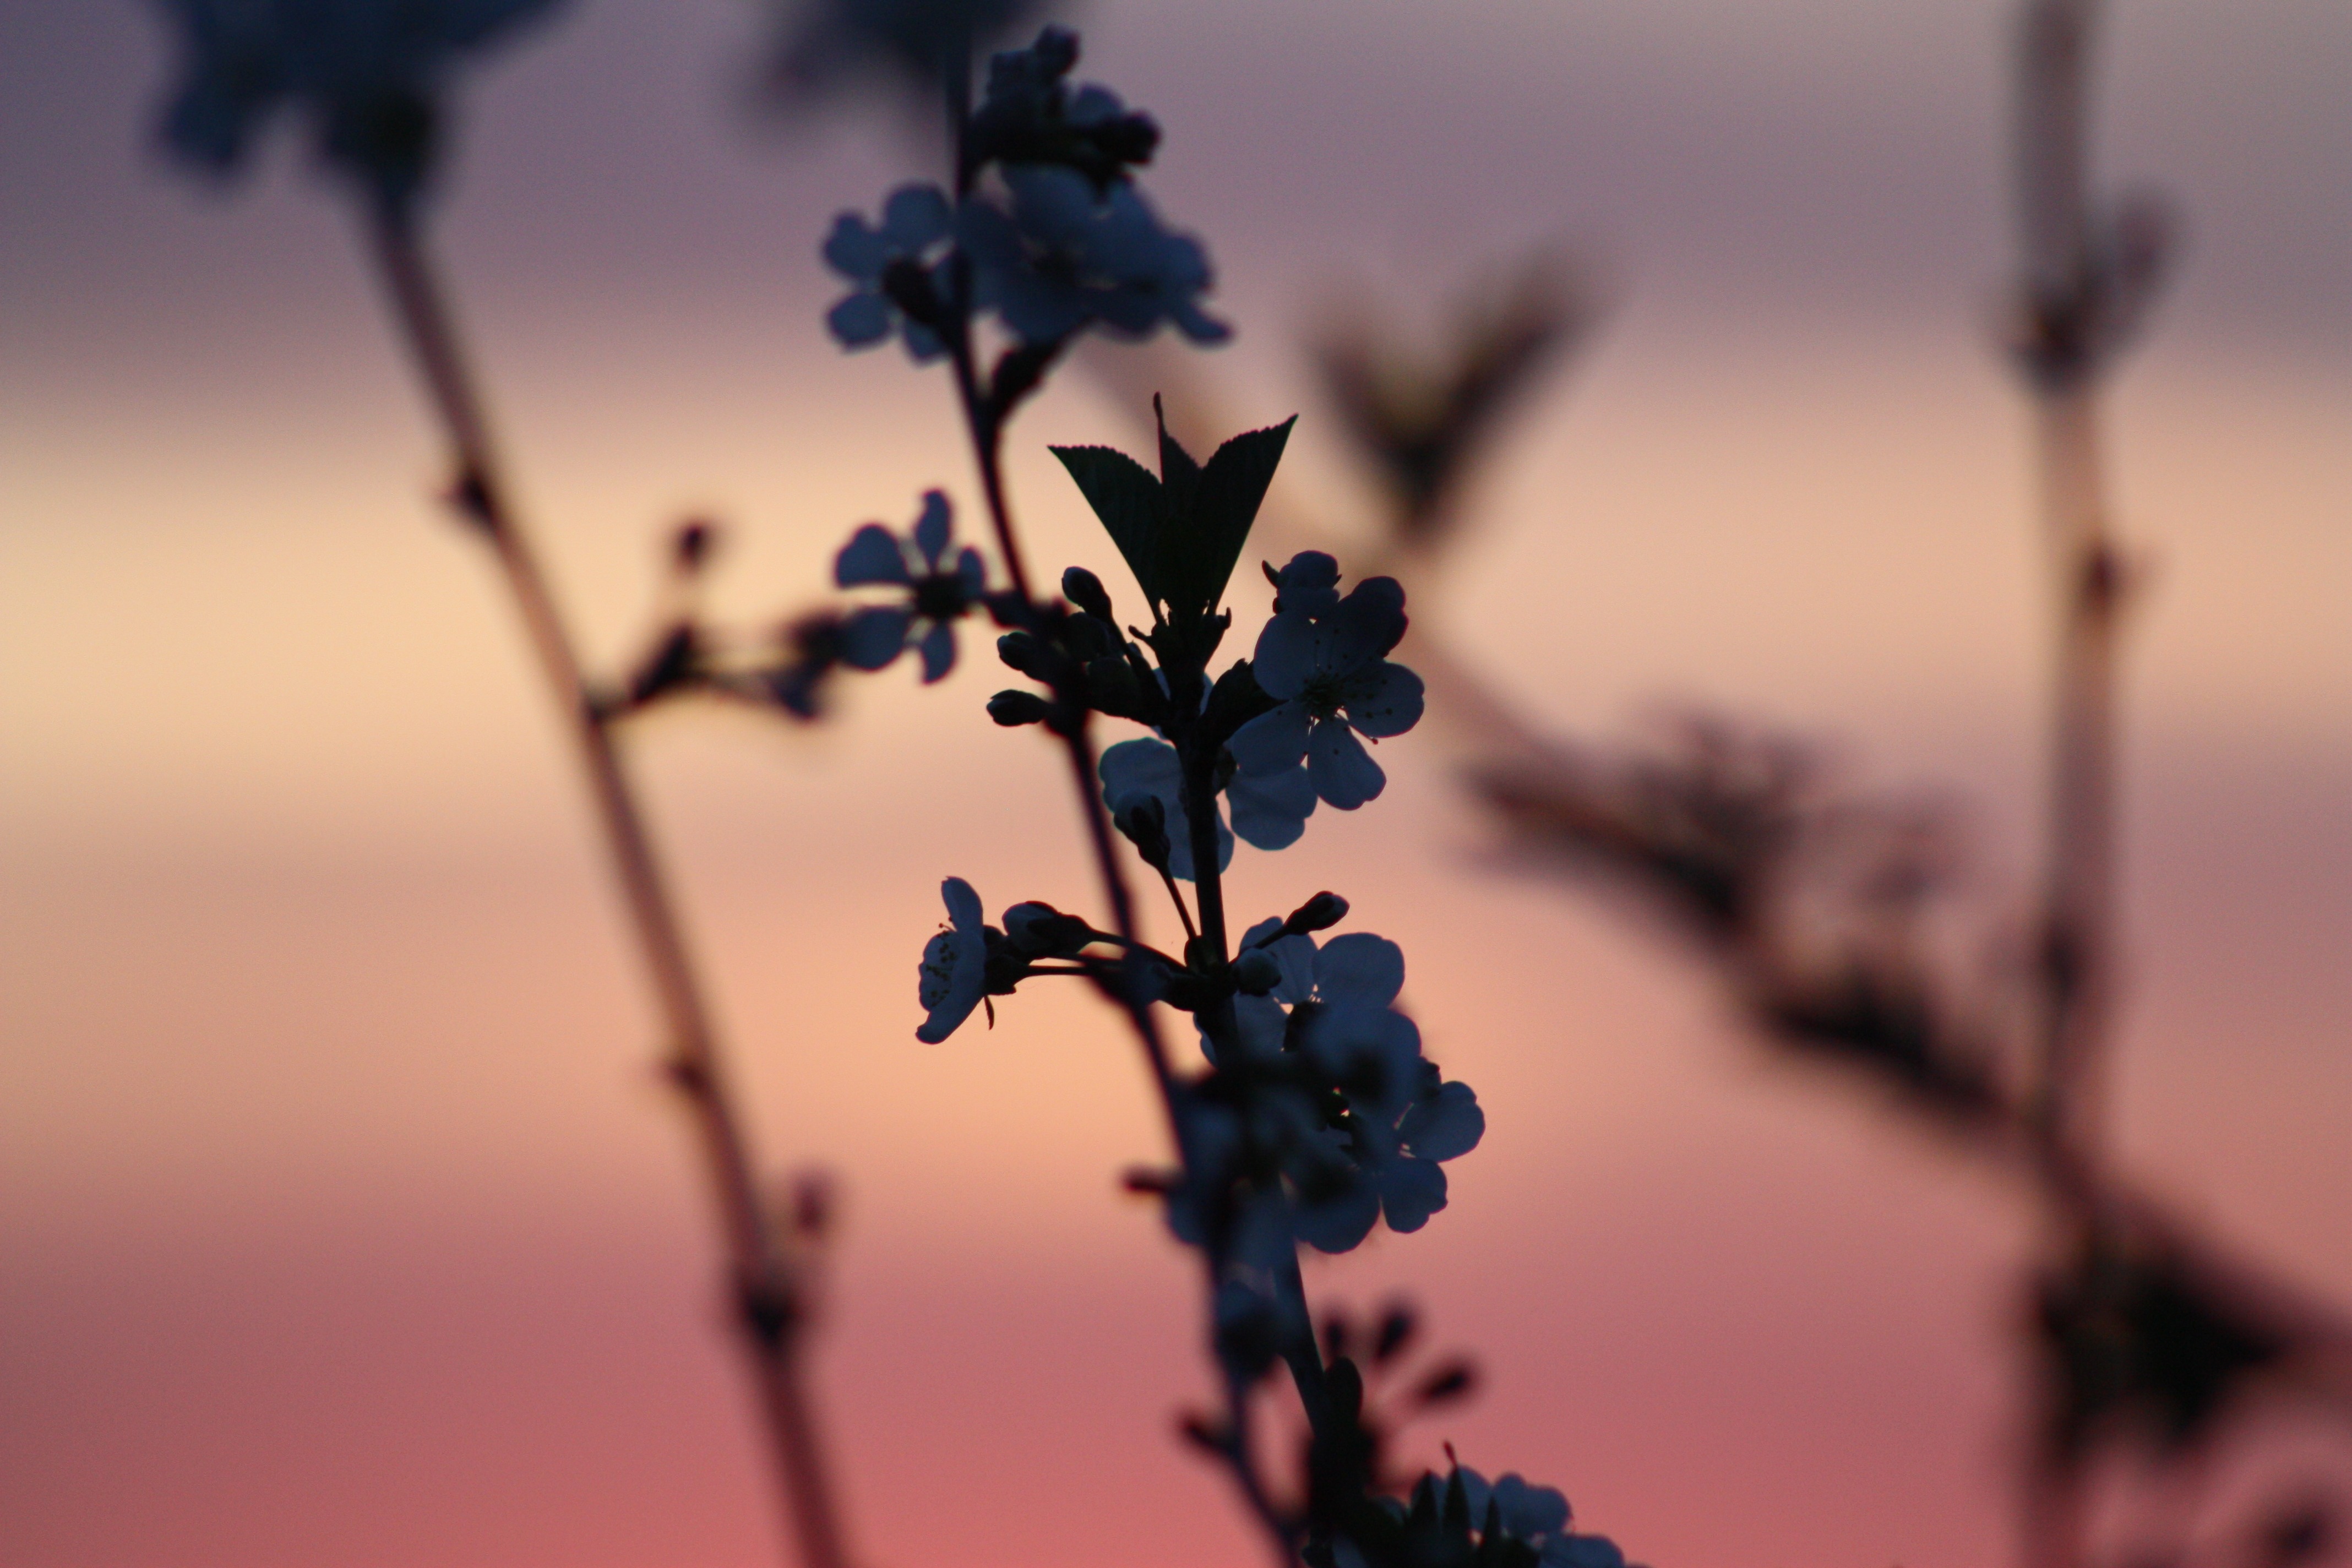
landscape, tree, nature, branch, blossom, plant, sunset, sunlight, morning, leaf, flower, purple, bloom, village, evening, orange, spring, color, macro, natural, autumn, black, colorful, pink, flora, still life, season, twig, close up, trees, leaves, beauty, natur, idyll, living nature, macro photography, plant stem